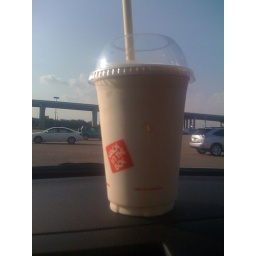
Van Jack in the box Een van de beste fast food milkshakes